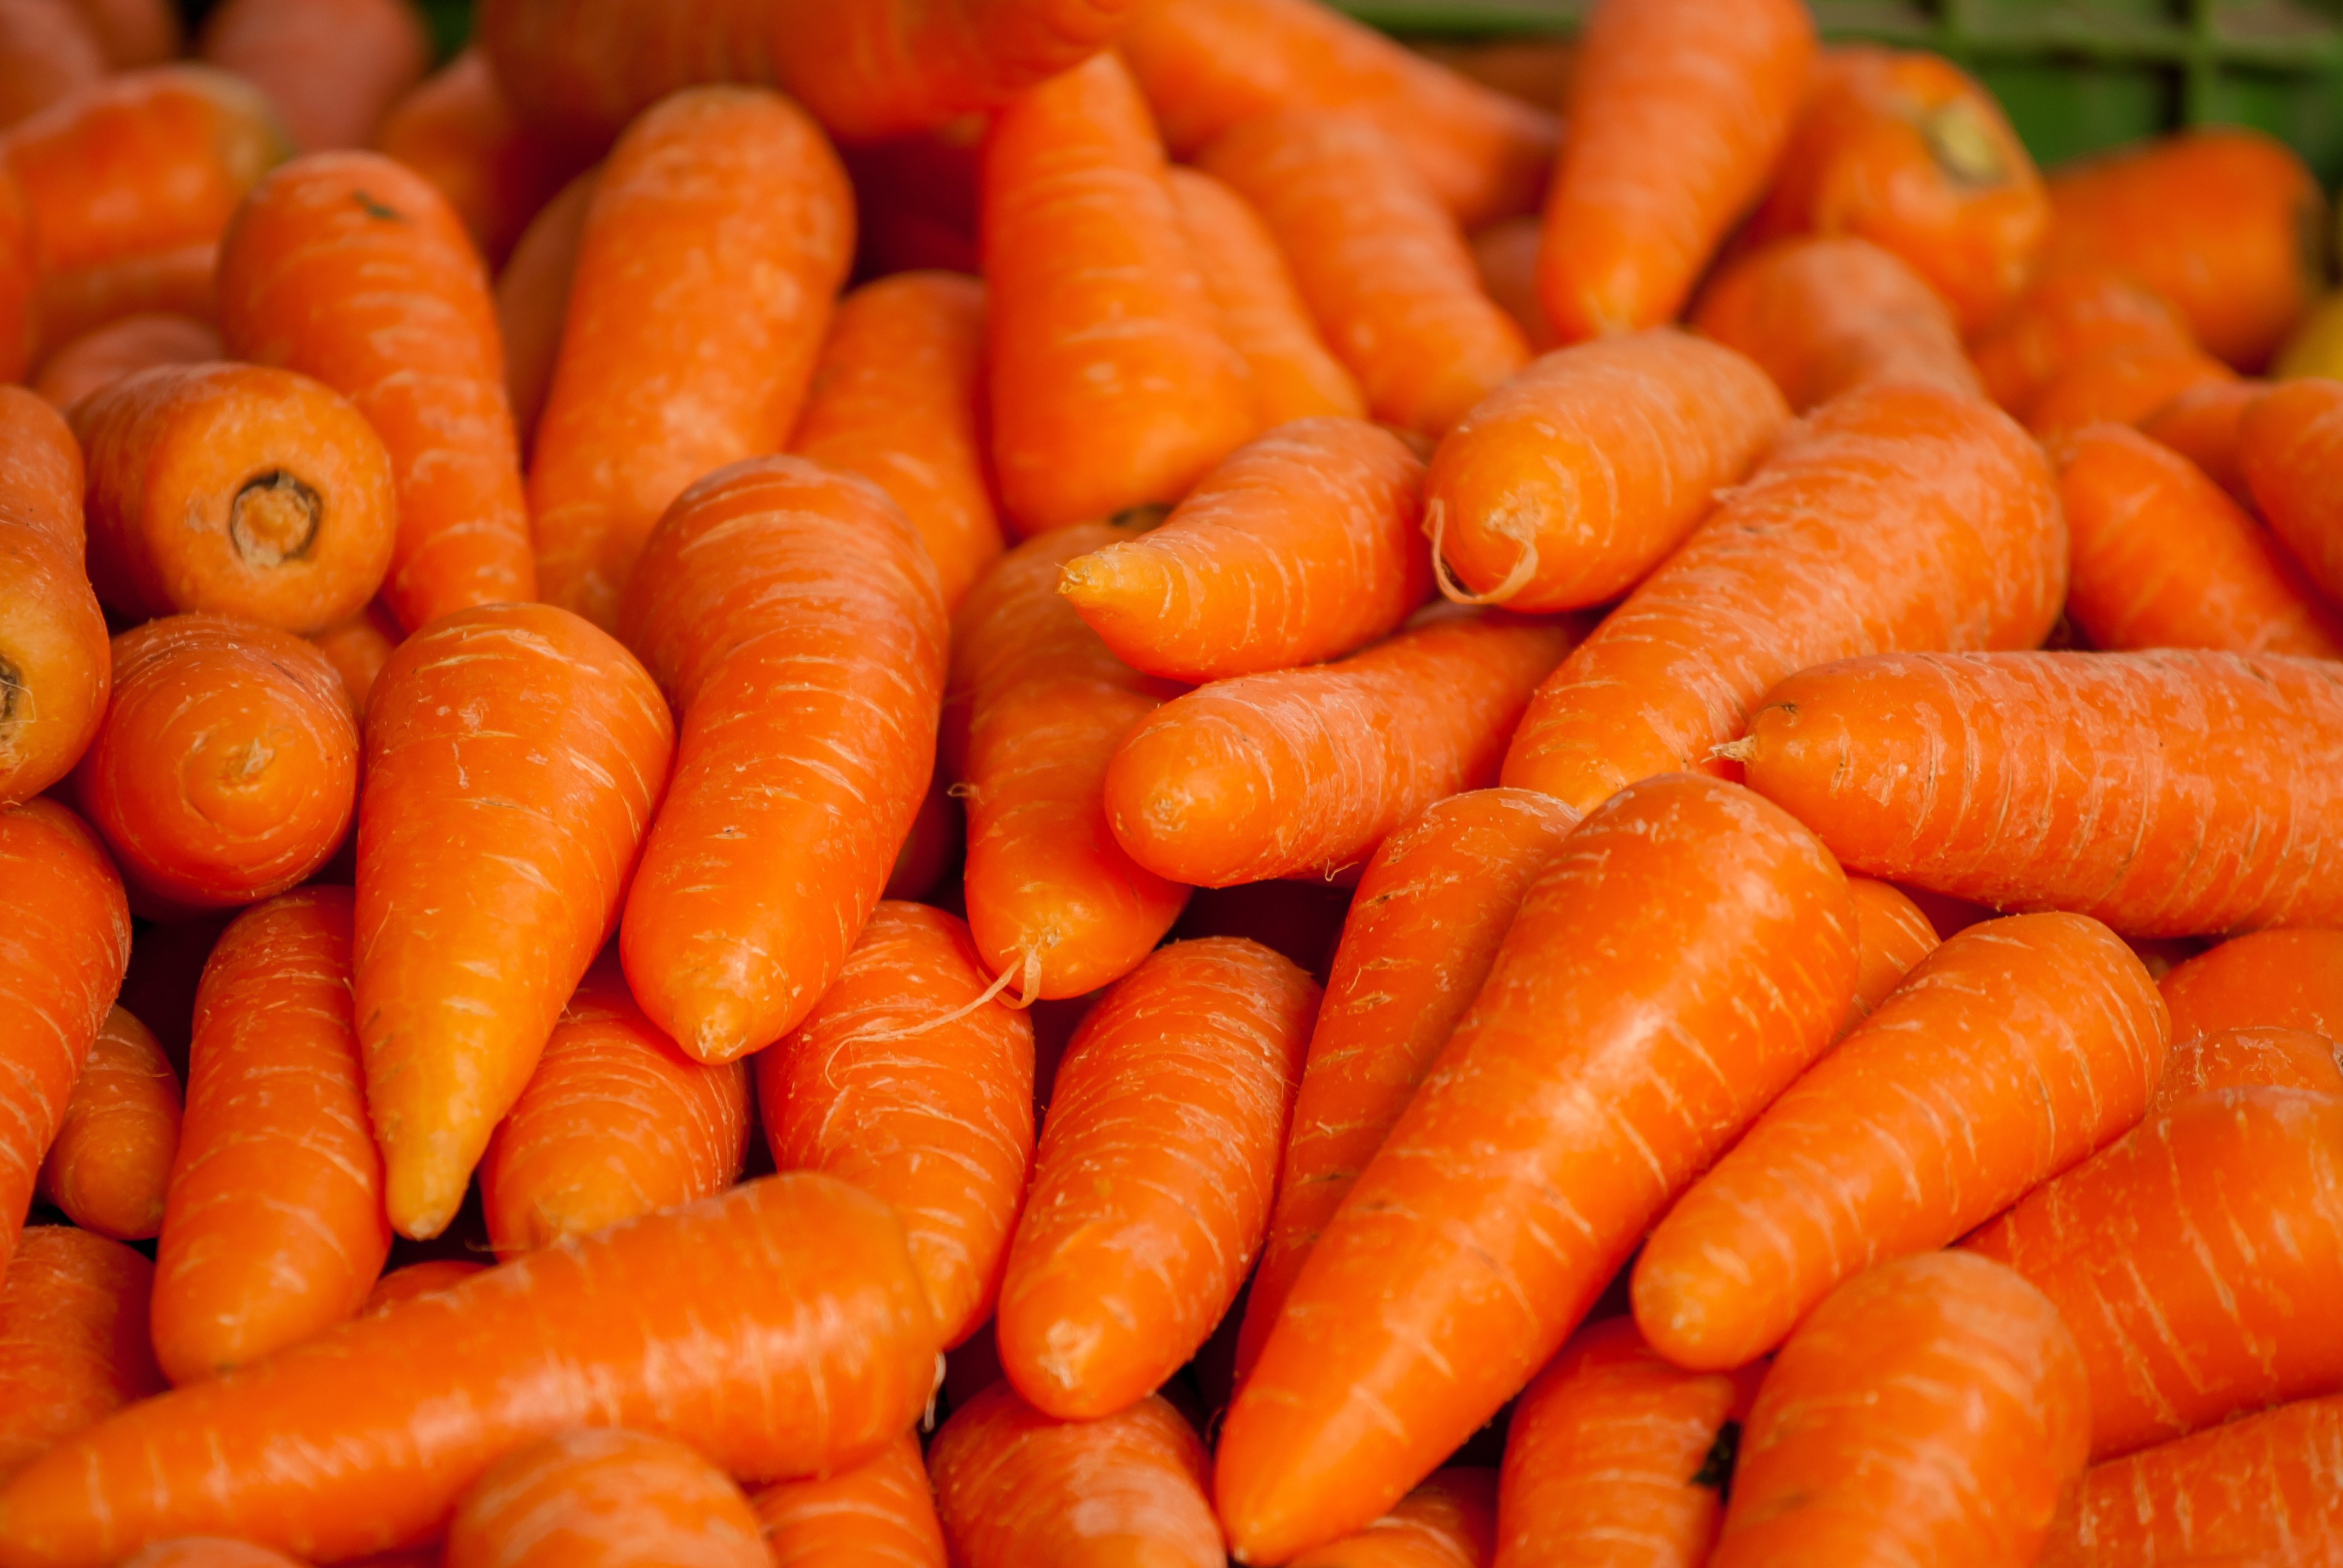
field, orchard, food, produce, vegetable, market, healthy, carrot, agricultural, vegetables, carrots, cultivate, huerta